Achim Leistner

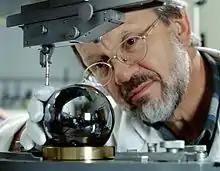
Silicon sphere used in the Avogadro project being inspected by Achim Leistner.

Achim Leistner is an Australian optician of German origin. During his retirement, he was asked to join the Avogadro project to craft a silicon sphere with high smoothness.